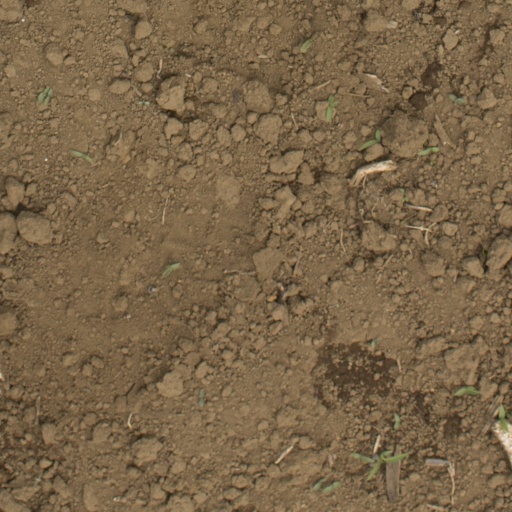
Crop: Jerusalem artichoke